Law and Justice

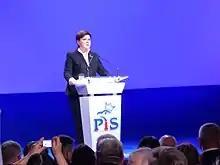
Beata Szydło during the National Independence Day

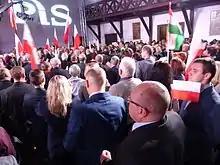
PiS meeting on National Independence Day

Like Civic Platform, but unlike the fringe parties to the right, Law and Justice originated from the anti-communist Solidarity trade union (which is a major cleavage in Polish politics), which was not a theocratic organisation. Solidarity's leadership wanted to back Law and Justice in 2005, but was held back by the union's last experience of party politics, in backing Solidarity Electoral Action.